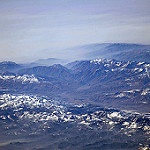
Scene: Outdoor